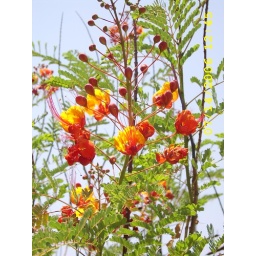
close-up of the flowers on the mexican bird of paradise trees in the backyard (there are 3 along the back fence).